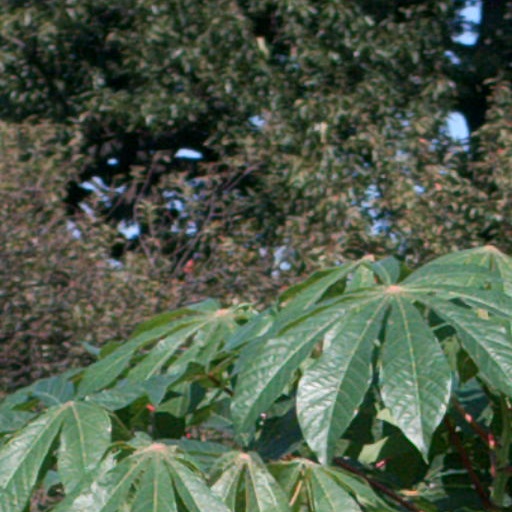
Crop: cassava